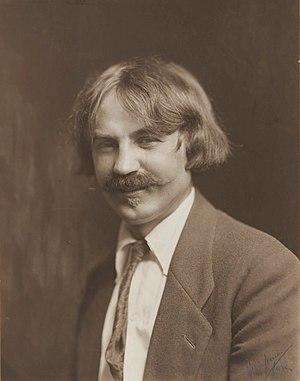
Bolesław Biegas de son vrai nom Biegalski est un peintre et sculpteur symboliste franco-polonais, ainsi qu'un écrivain et auteur dramatique né en 1877 à Koziczyn dans la région de Varsovie en Pologne et mort à Paris en 1954.